Currency packaging

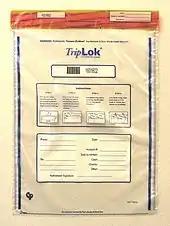
Tamper evident plastic bag

Plastic envelopes and "deposit bags" are used to hold paper currency, stocks, bonds, etc. These are usually tamper evident, and have labels on the front to make notes. Most plastic bags have pressure sensitive adhesive applied and covered with a release liner. The liner is removed and the bag is sealed. Various forms of tamper-evident technology are used to improve security. Many bags have an irreversible imaging feature involving the selective transfer of adhesive when opened.